Hans-Paul Bürkner

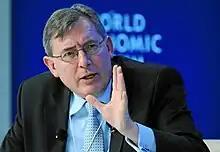
Buerkner in 2012

Hans-Paul Bürkner (born 1952) is a German management consultant, and a managing director, senior partner, and global chair emeritus of the Boston Consulting Group. Bürkner was President & CEO from 2004 to 2012, and was the firm's first European CEO.